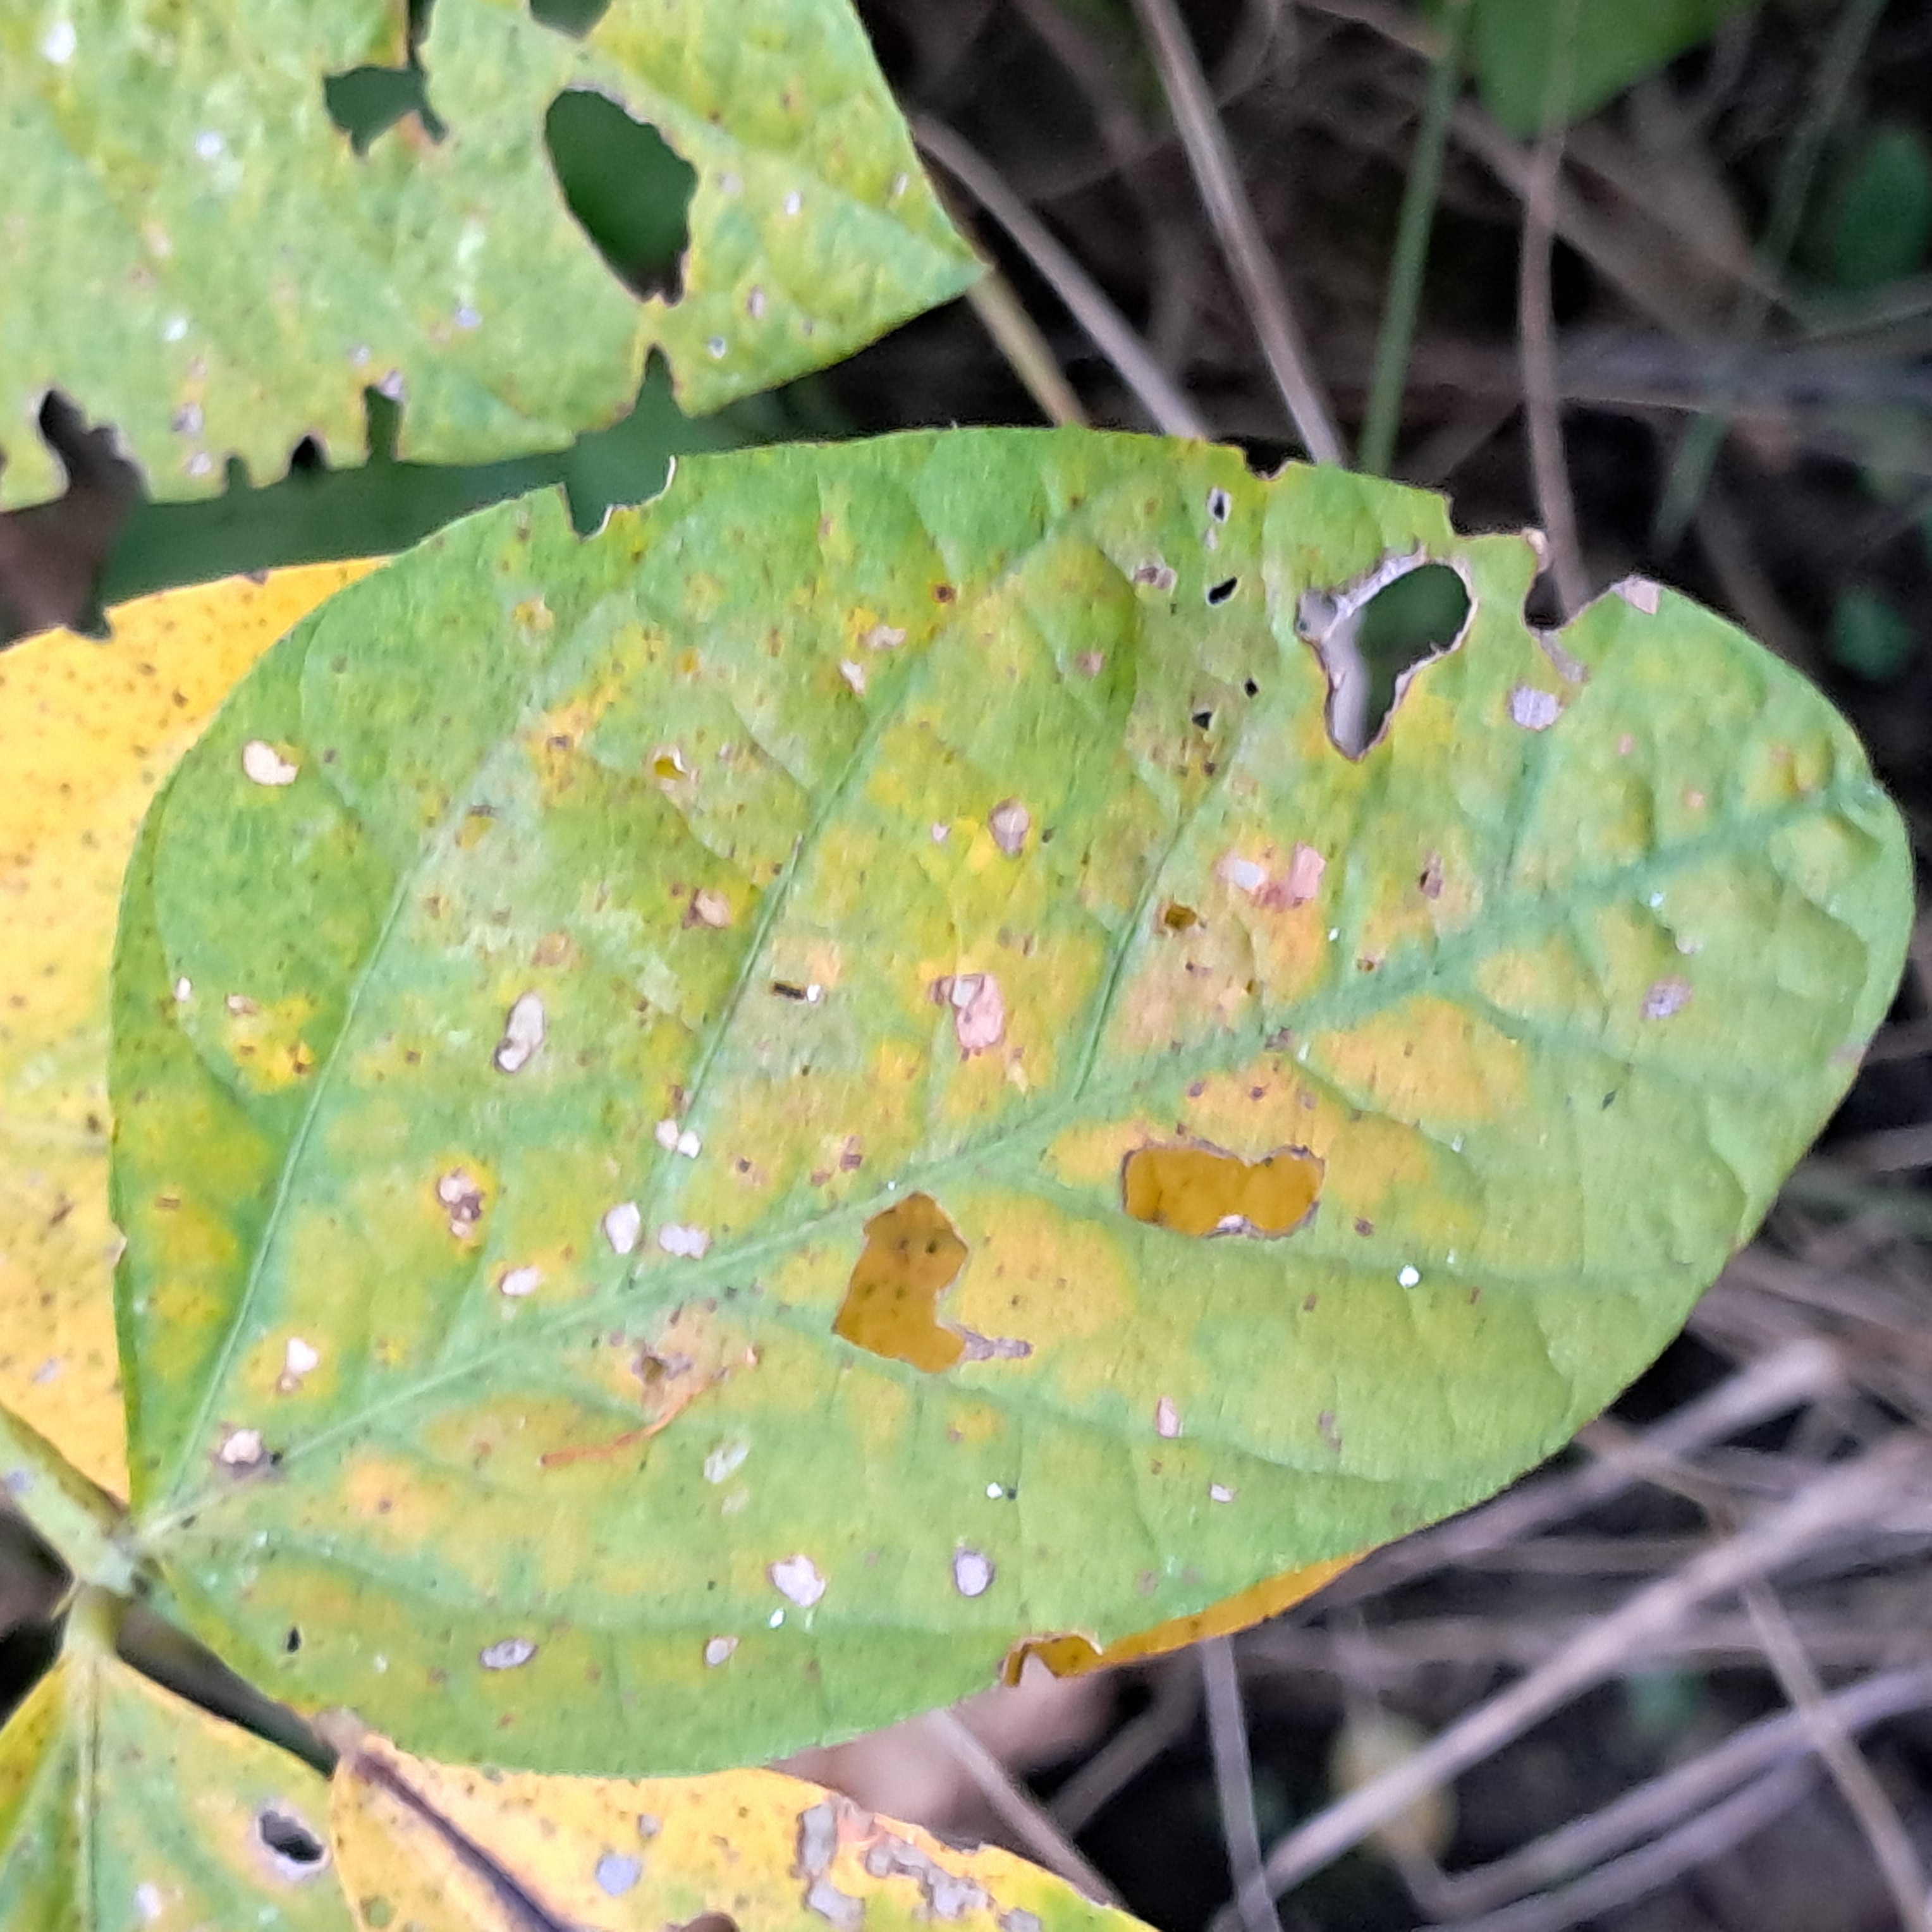
Label: Spectoria_Brown_Spot